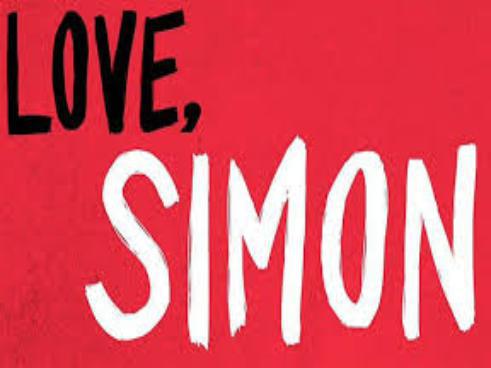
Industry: Clothes